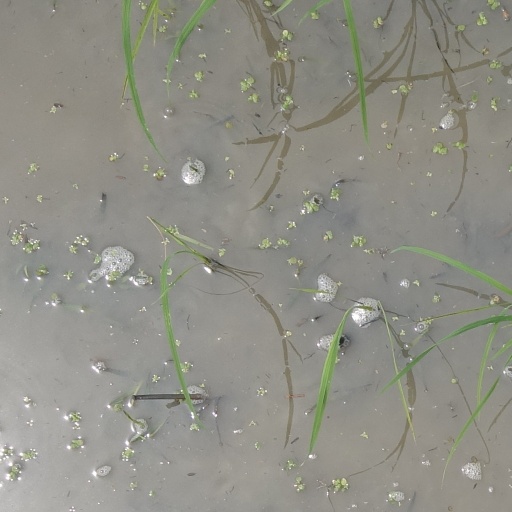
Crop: rice